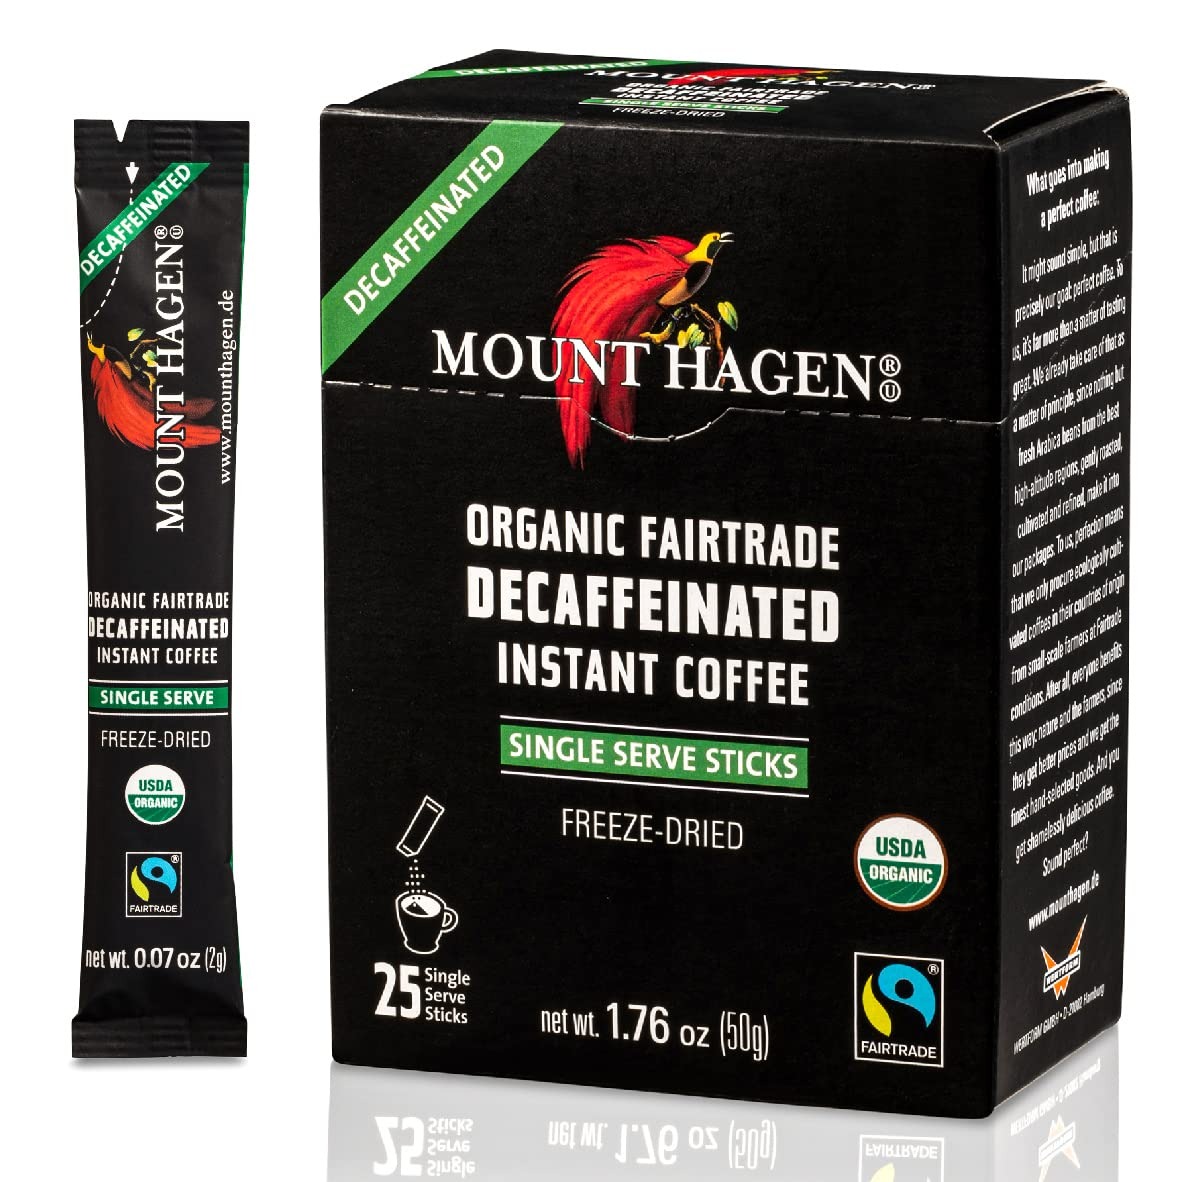
Item Name: Mount Hagen 25 Count Single Serve Instant Decaf Coffee Packets - 1 Pack | Decaffeinated Organic Medium Roast Arabica Beans | Eco-friendly, Fair-Trade [1 x 25 sticks/1.76oz/50g]
Bullet Point 1: INSTANT DECAF COFFEE THAT DOESN’T TASTE LIKE IT: When you need that coffee-flavored boost, Mount Hagen instant coffee singles are the answer. Our advanced freeze-drying and decaffeinating process retains the deep coffee flavors and aromas of the fresh Arabica beans, resulting in a wonderfully smooth decaffeinated coffee with a rich, full-bodied taste- even if you’re miles from the nearest coffee store! Plus, our instant coffee dissolves beautifully in cold water or milk for instant iced coffee.
Bullet Point 2: CONVENIENT SINGLE-SERVE STICKS: Our pocket coffee packets mean you can take good coffee wherever you go. Pop our instant decaf coffee packets into your backpack, briefcase and office desk to ensure you can get your coffee fix when you need it. Our individual coffee packets are also perfect for including in hospitality or pamper packs and for traveling. Convenient and easy, these single-serve instant coffee pouches save you from lugging bulky equipment, and better yet- you get to skip on cleanup!
Bullet Point 3: AWARD-WINNING: Mount Hagen consistently tops lists of best instant organic coffees, becoming many a connoisseur's favoritejoe-on-the-go. (Google it, and you’ll see!) These single-serve decaf sticks are packed with the same outstanding coffee as our award-winning jars- made from 100% USDA Organic, Fairtrade Arabica beans with 99.99% of the caffeine extracted using our patented CO2 decaffeination process. Mount Hagen coffee is also gluten-free and certified OU Kosher.
Bullet Point 4: MASTERS OF OUR CRAFT: A sip of our balanced, smooth decaffeinated instant coffee is a taste of its history in the lush mountains around Mount Hagen, Papua New Guinea. Since 1986, we’ve been perfecting our brew so you can enjoy its naturally mild taste with low acidity and no bitterness, whenever you want and wherever you are.
Bullet Point 5: MOUNT HAGEN: The trailblazer of organic Fair Trade coffee production, we pride ourselves on coffee that not only tastes good but DOES good too. Every granule of our organic Fair Trade coffee is planted, cultivated, harvested, processed and packaged by workers being paid fairly and respectably; families thriving on the infrastructure we provide; and communities gaining the power of education, health and hope. Scroll up, click buy now and support their future.
Value: 25.0
Unit: Count

Price: 11.99